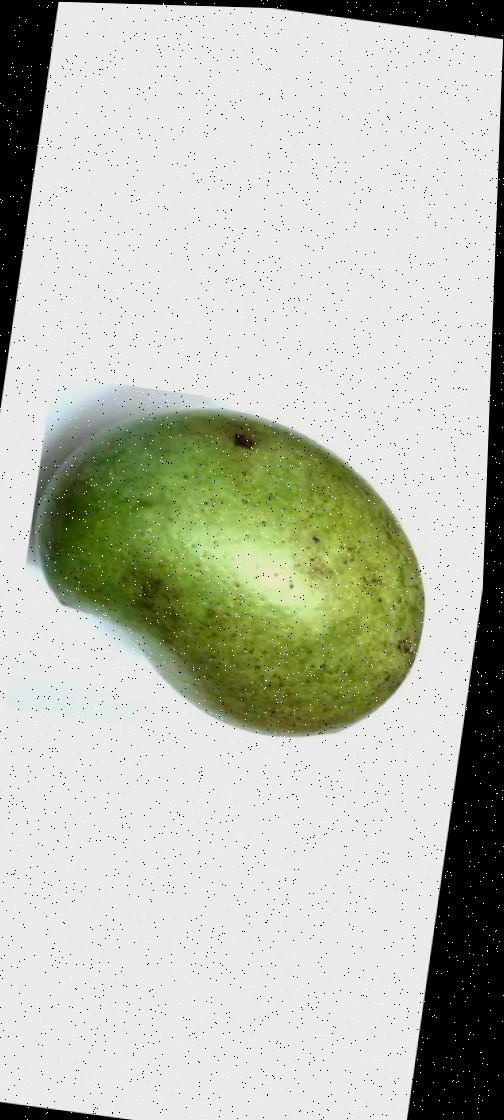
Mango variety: Rupali